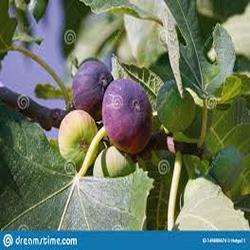
Label: Fig